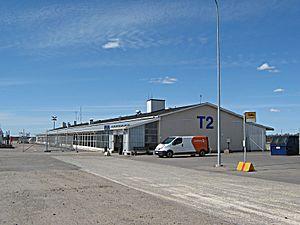
Le quartier de l'aéroport est un quartier du district de Maaria-Paattinen à Turku en Finlande.